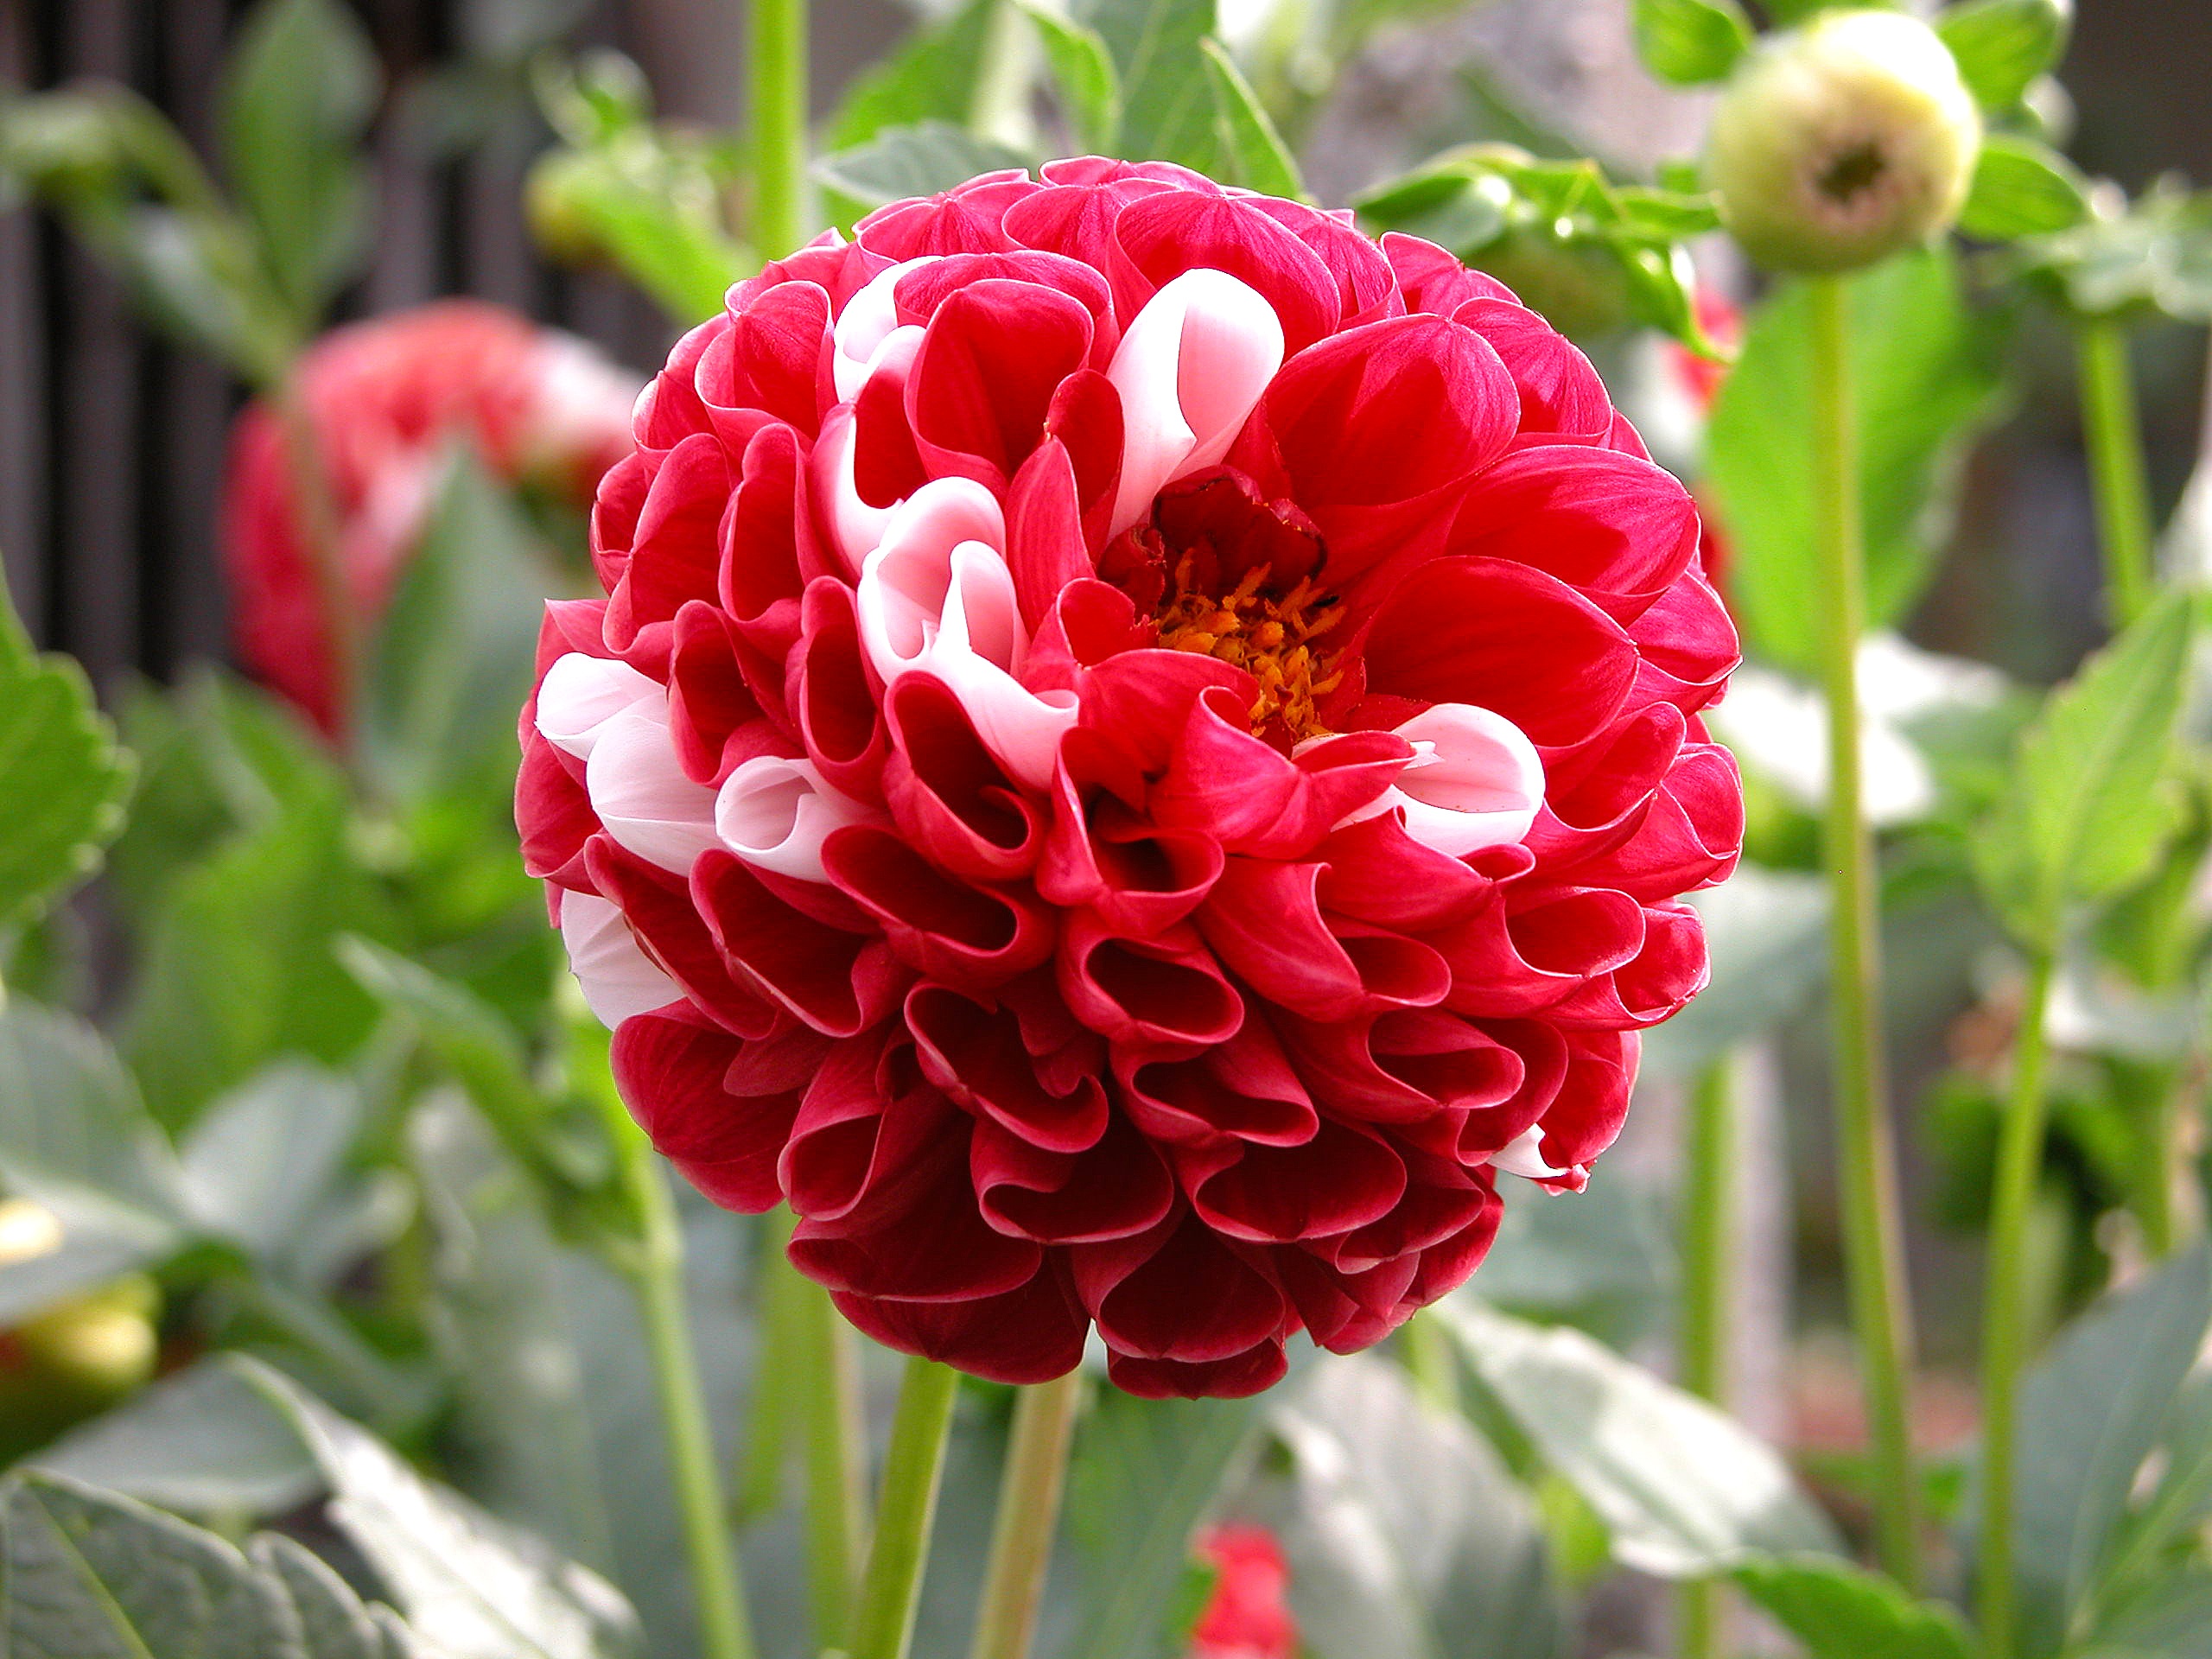
nature, plant, flower, petal, summer, red, macro, botany, garden, flora, dahlia, floristry, flowering plant, daisy family, dalia, annual plant, land plant